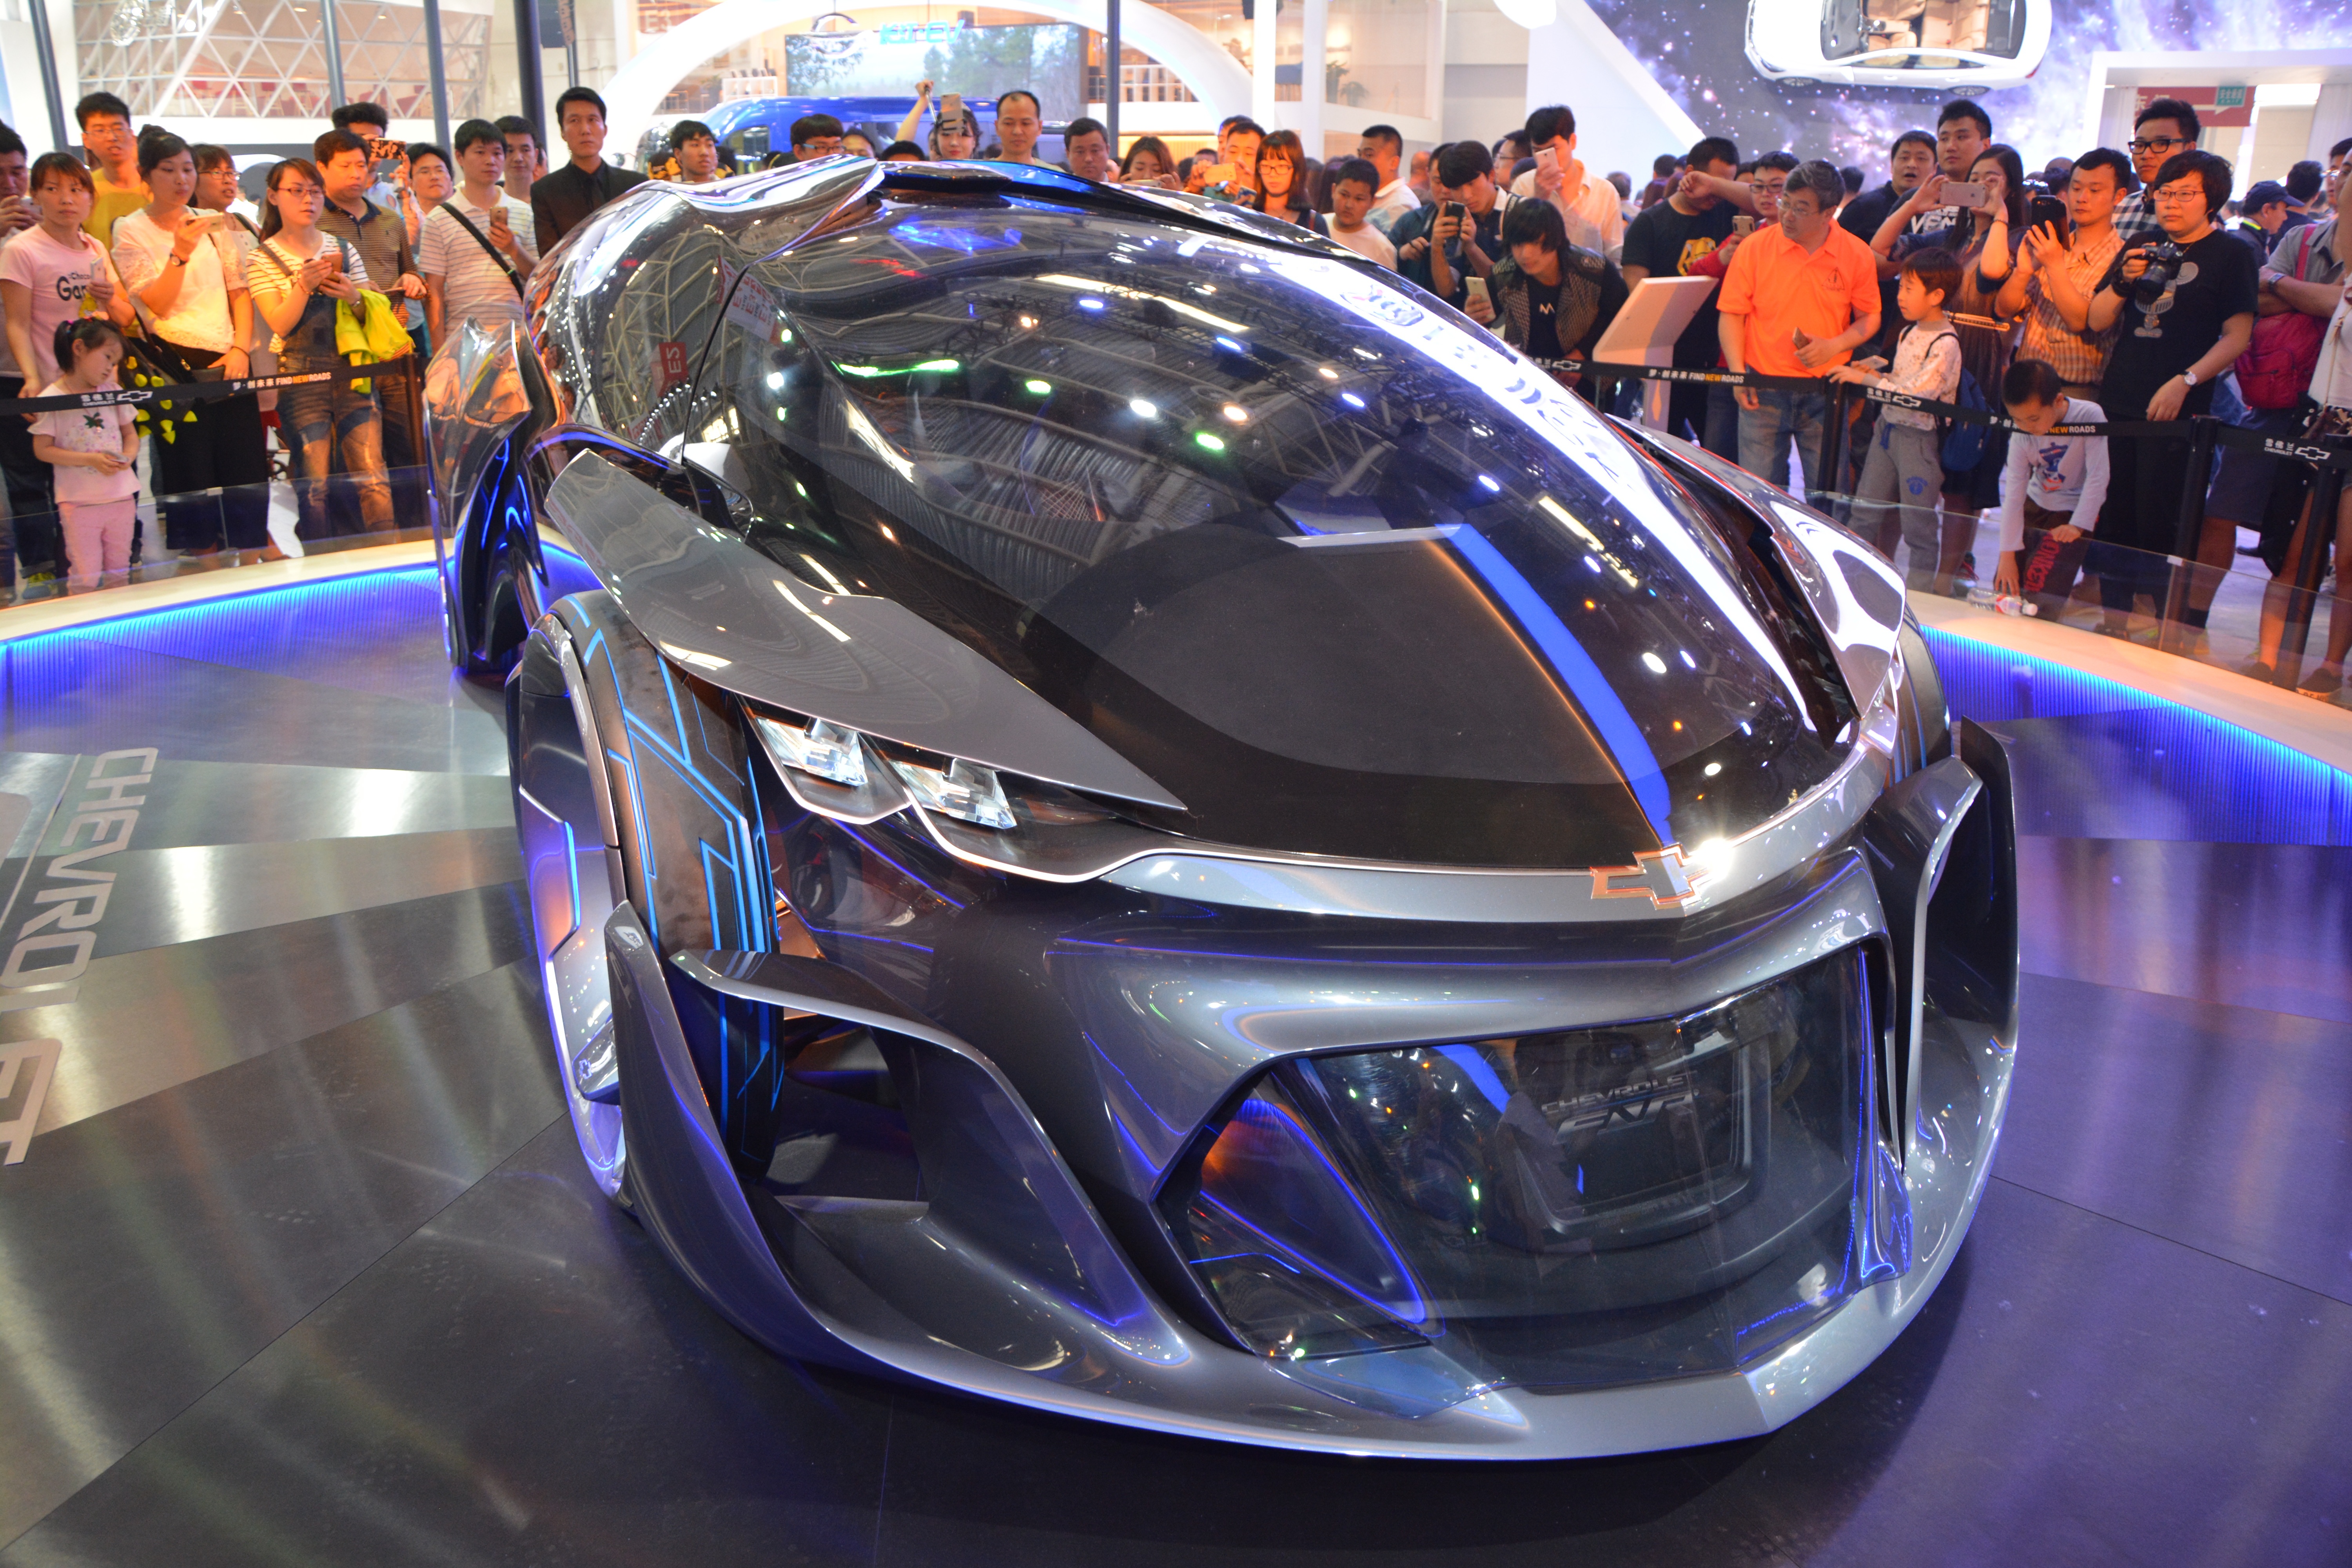
car, vehicle, automotive, sports car, supercar, concept, exhibition, science and technology, auto show, concept car, land vehicle, automobile make, automotive design, performance car, mid size car